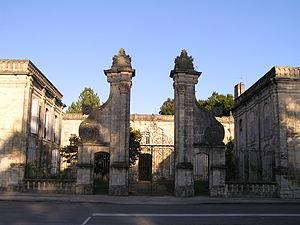
abbaye Notre-Dame de La Couronne (Charente)
L'abbaye Notre-Dame de La Couronne est un monastère de chanoines réguliers situé à La Couronne en Charente. En ruines, son abbatiale témoigne de l’introduction du style gothique dans l’ouest de la France.